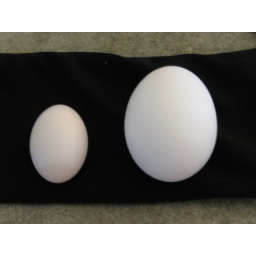
A pigeon egg found in a nest under our deck compared to a chicken egg found in our fridge.